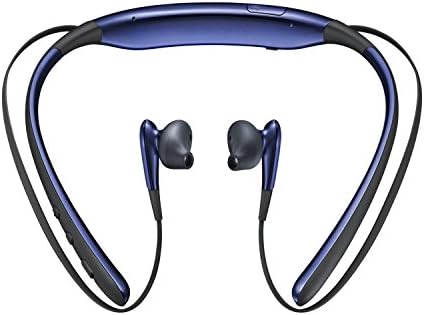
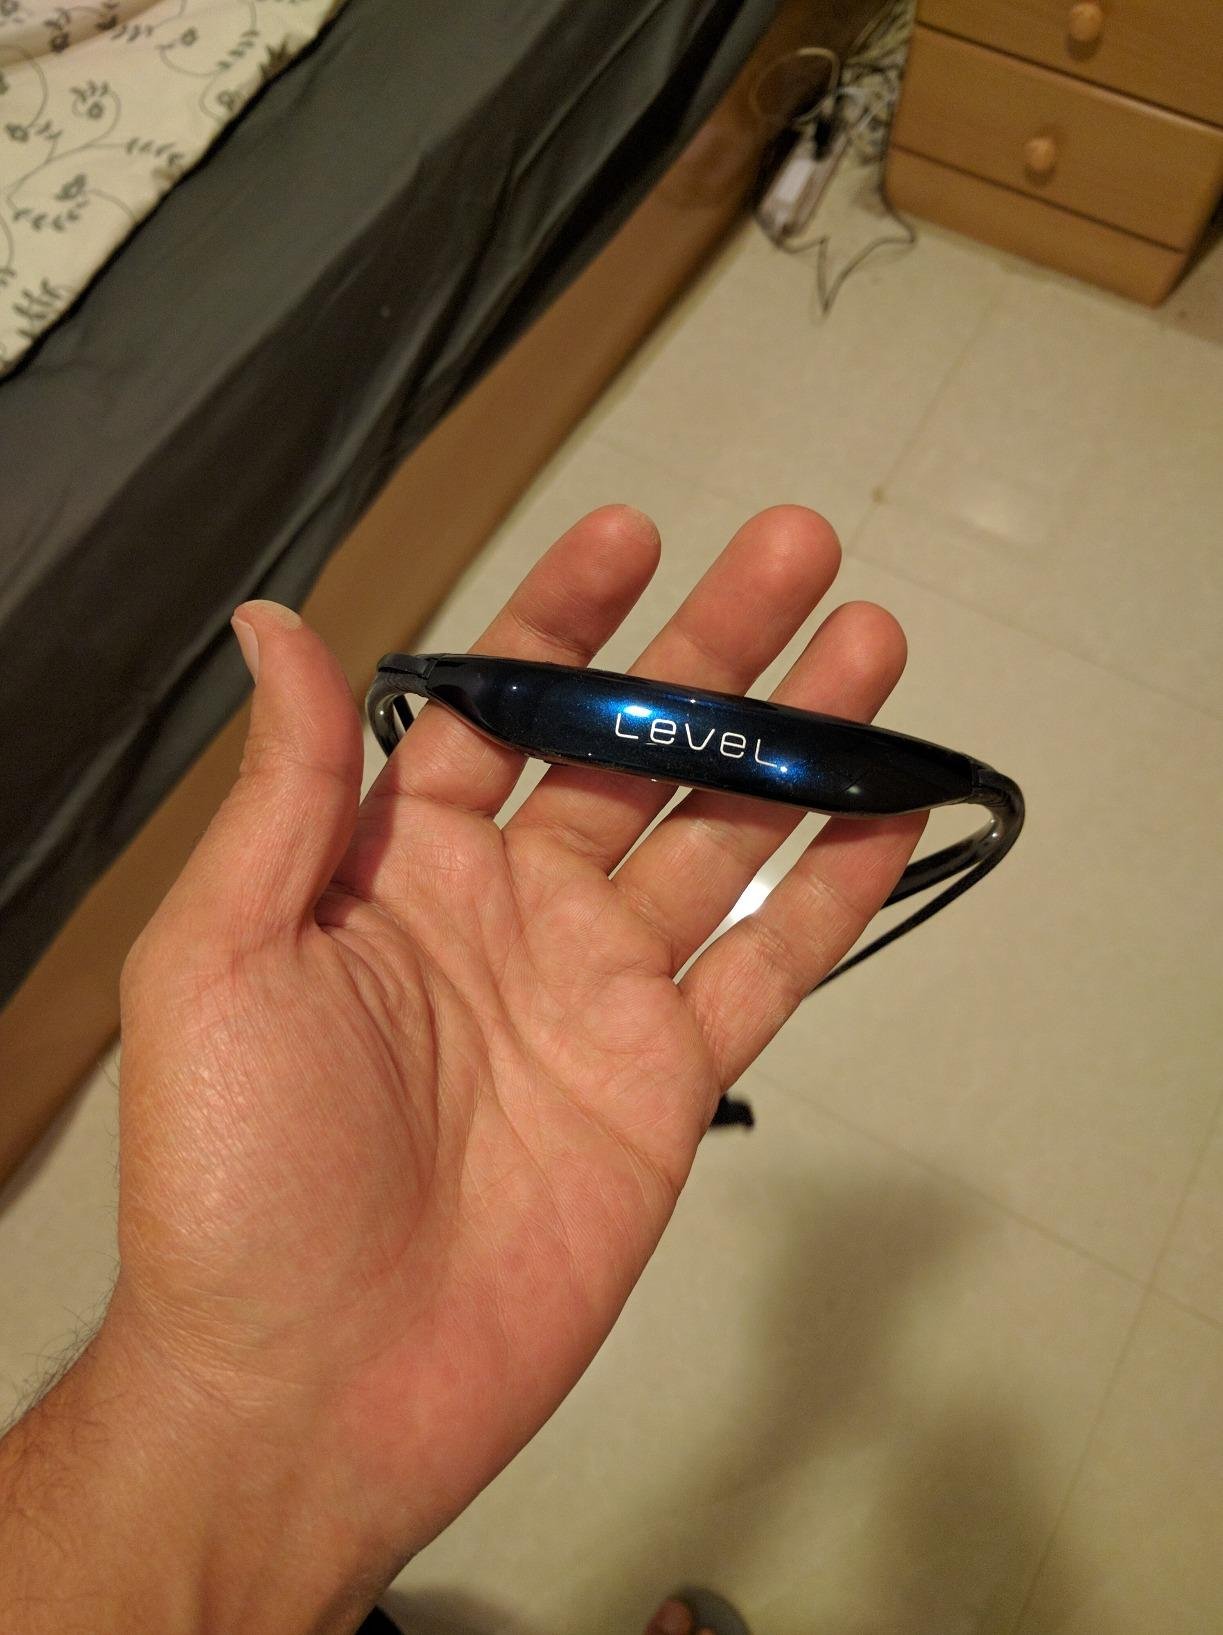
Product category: headphones
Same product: yes